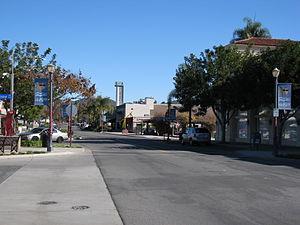
Vista est une municipalité du comté de San Diego, en Californie, aux États-Unis. Sa population était de 89 857 habitants au recensement de 2000 et de 93 834 à celui de 2010.